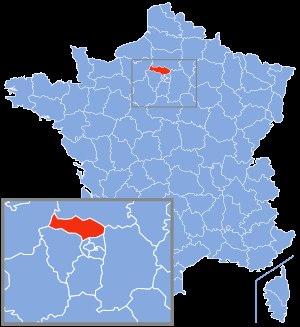
Les élections cantonales ont lieu les 20 et 27 mars 2011.
La liste des cavités naturelles les plus longues du département du Val-d'Oise recense sous la forme d'un tableau, les cavités souterraines naturelles connues, dont le développement est supérieur à cinquante mètres.